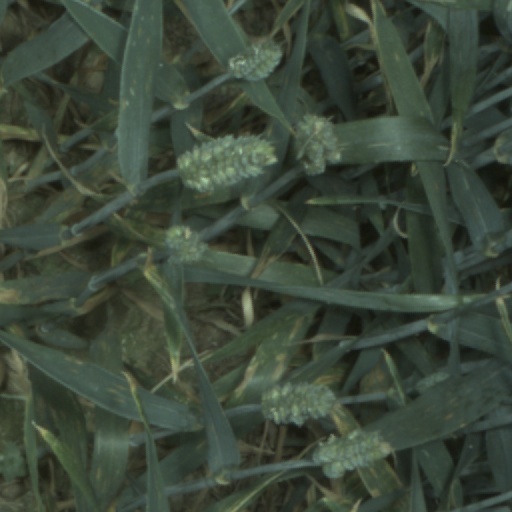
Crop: wheat